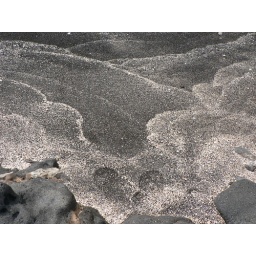
Interesting sand patterns of white and black sands arranged by the tide